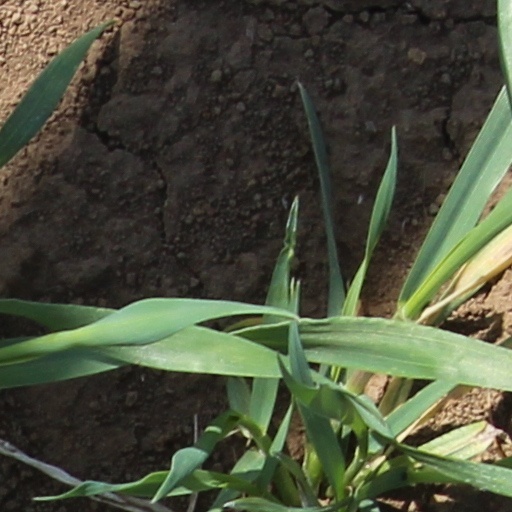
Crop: wheat